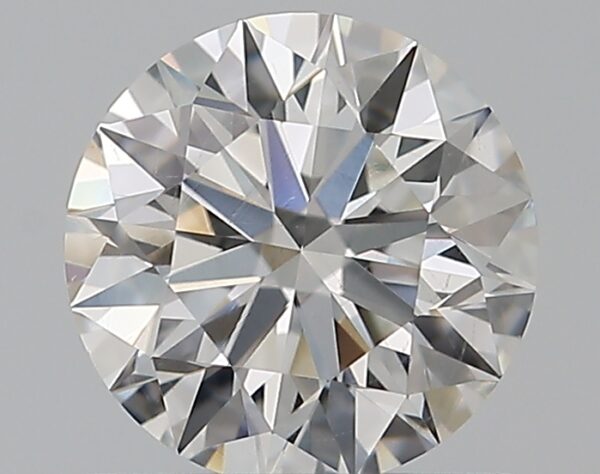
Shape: round
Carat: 0.6
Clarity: VS2
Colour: F
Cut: EX
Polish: EX
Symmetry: EX
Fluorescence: N
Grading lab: GIA
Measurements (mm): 5.36 x 5.4 x 3.35